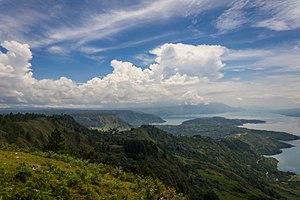
Samosir est une grande presqu'île dans le lac Toba dans le nord de l'île de Sumatra, en Indonésie. On croit souvent que Samosir est une île car un canal a été creusé à travers l'isthme qui la relie à la rive du lac.